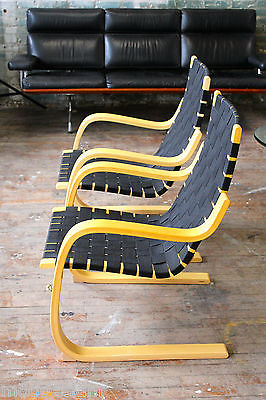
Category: chair